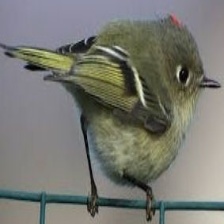
Species: RUBY CROWNED KINGLET
Scientific name: REGULUS CALENDULA